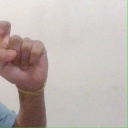
अक्षर: इ